Hugh Mackay (Scottish general)

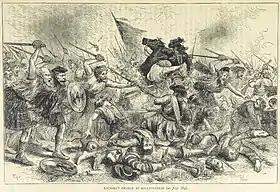
Killiecrankie; the Camerons overwhelm Mackay's line

In 1660, Mackay was commissioned ensign in Dumbarton's Regiment, a Scottish mercenary unit first formed in 1619, then employed by Louis XIV of France. After the 1660 Restoration, it served as body guard to Charles II, before resuming French service in 1662. During the 1665 to 1667 Second Anglo-Dutch War, it was based at Chatham Dockyard but accused of looting after the 1667 Medway Raid and ordered back to France.